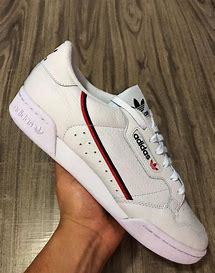
Brand: Adidas
Model: Continental 80